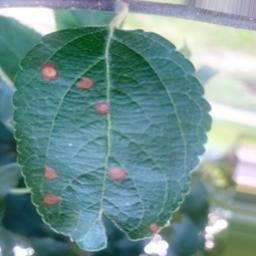
Label: Alternaria